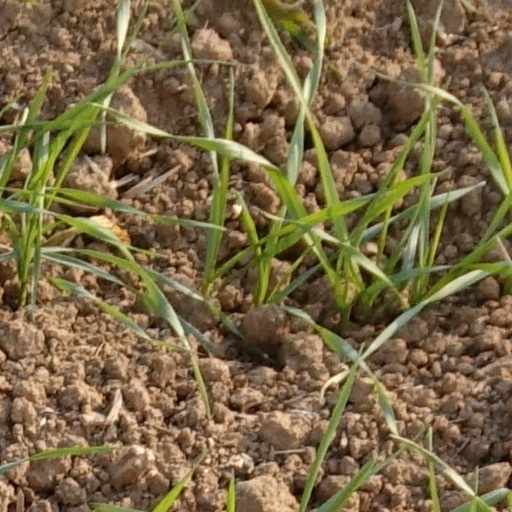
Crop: wheat